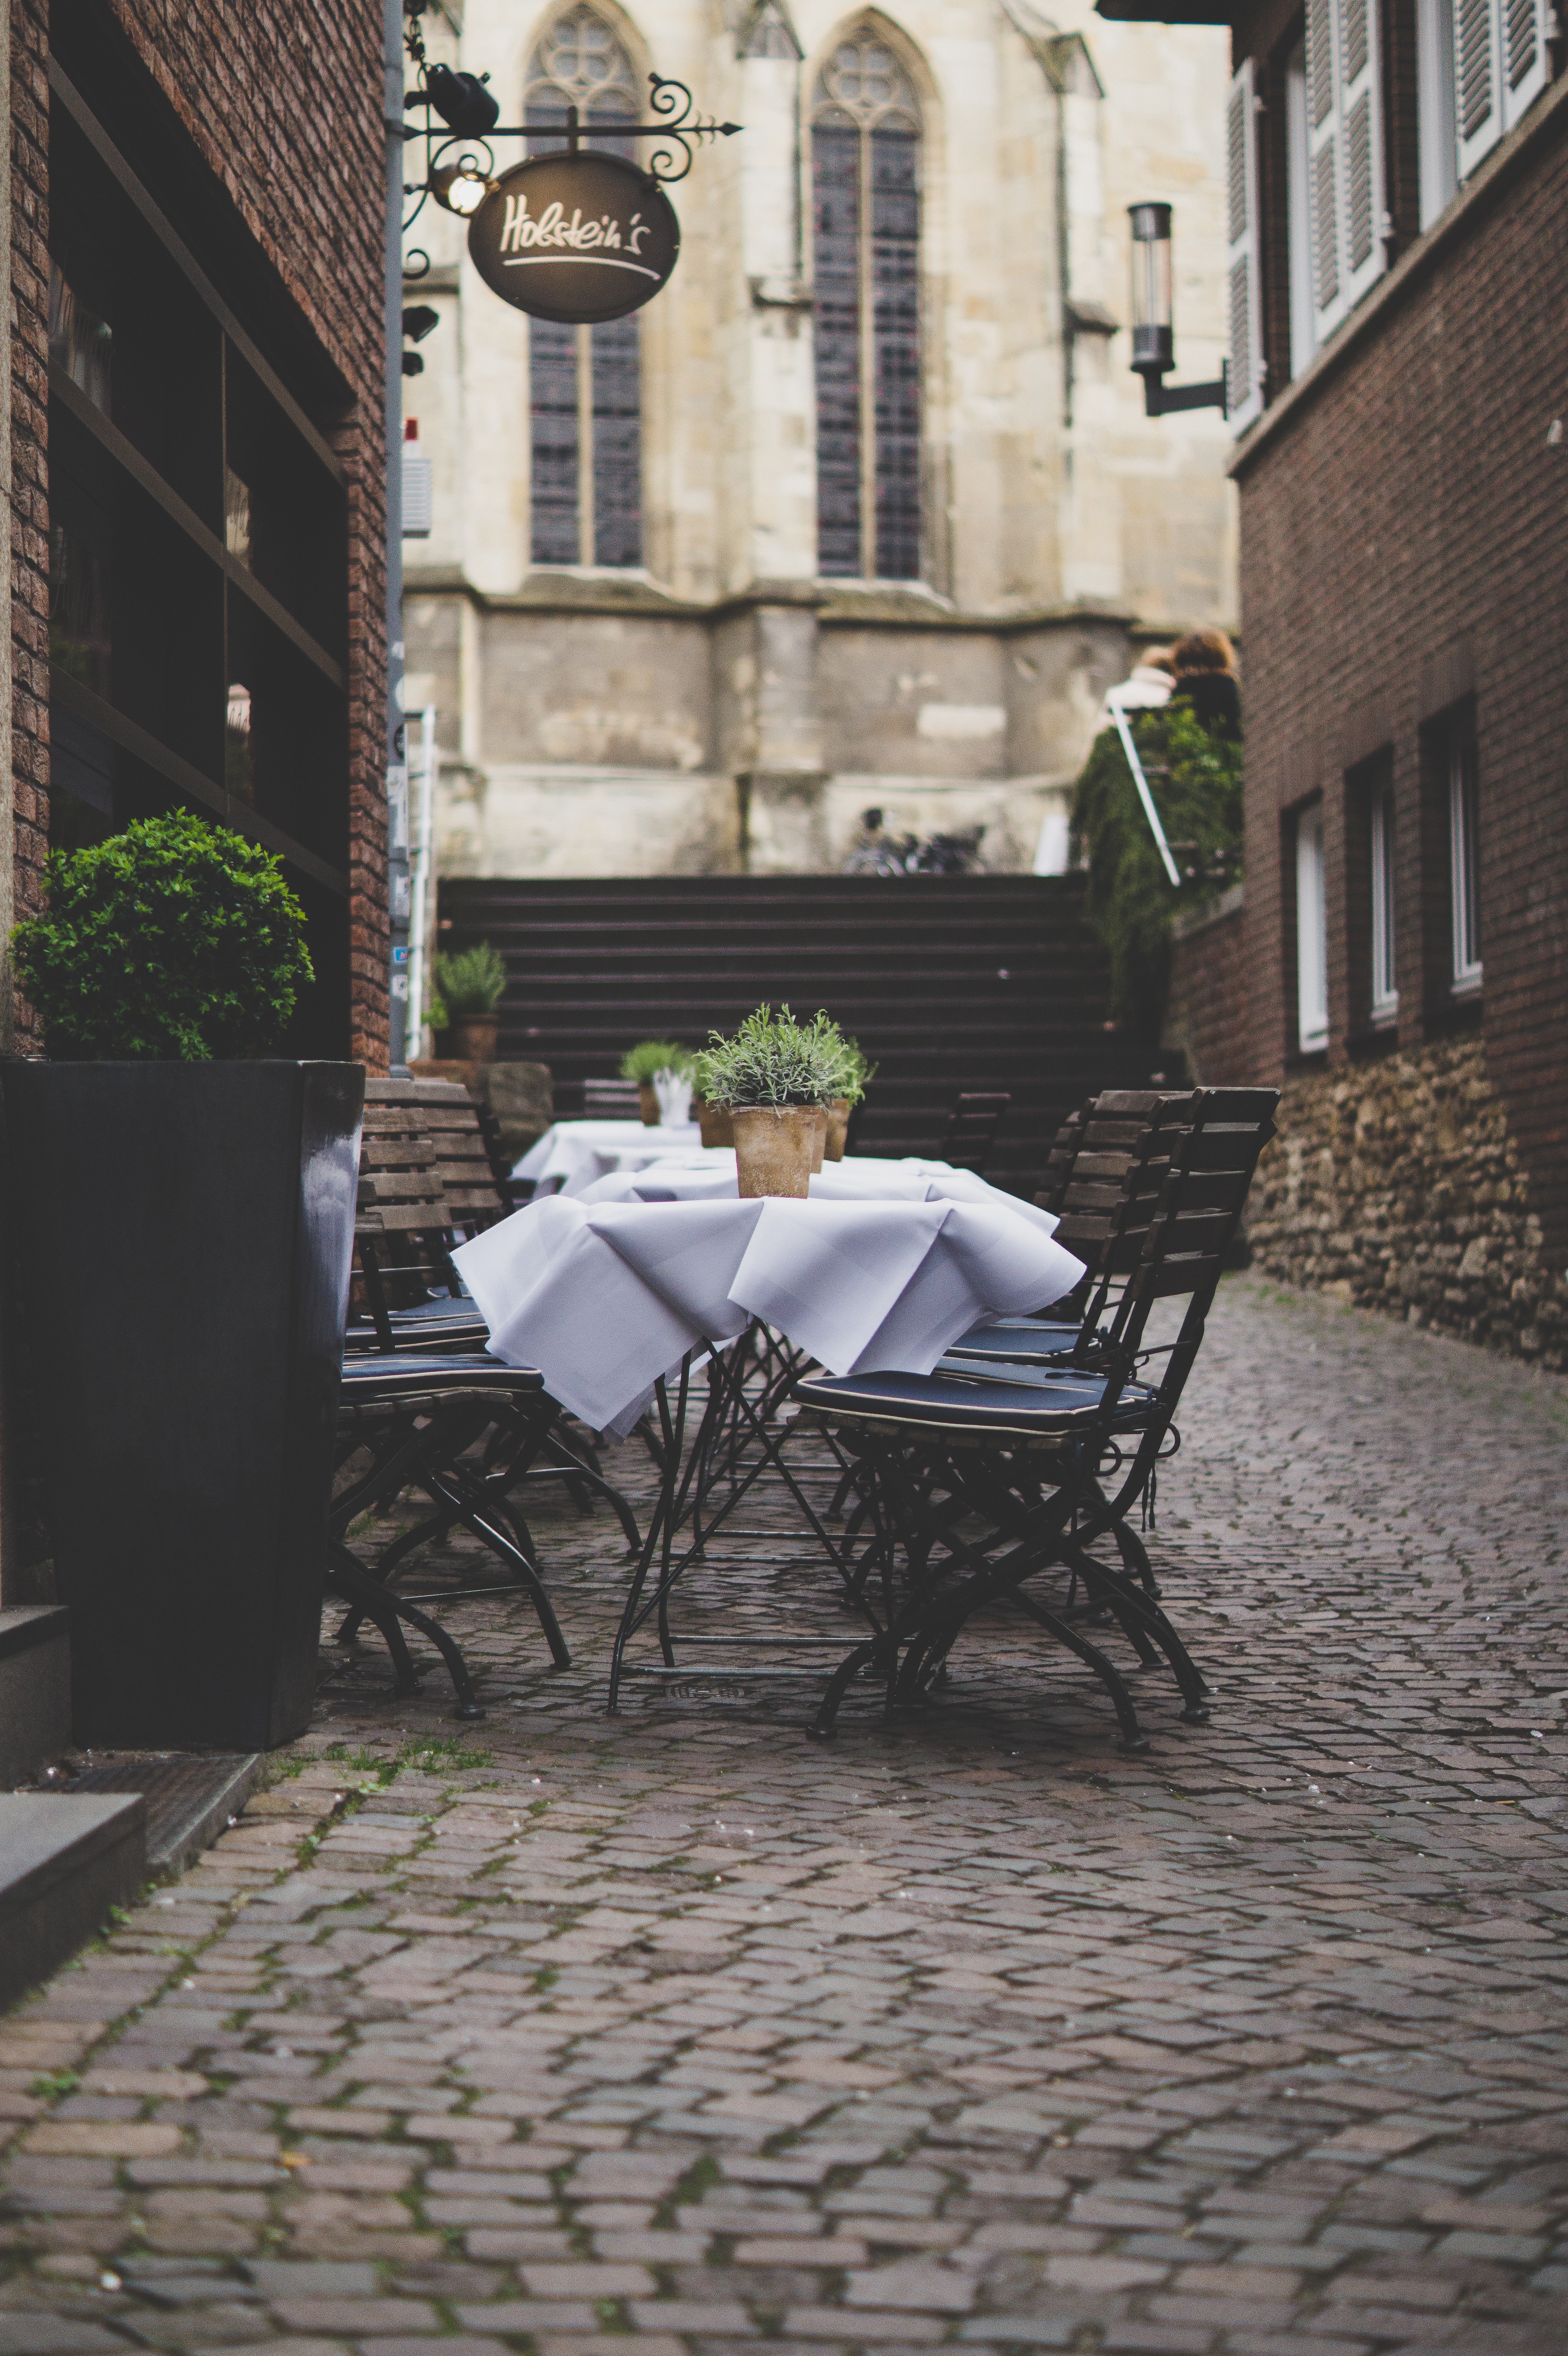
road, street, house, home, cottage, backyard, property, courtyard, estate